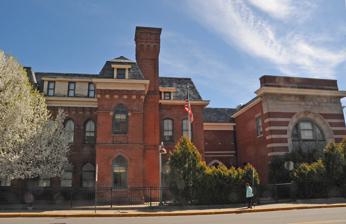
Building: Public School Number Two
Country: United States of America
Year built: 1871
United States historic place Public School Number Two U.S. National Register of Historic Places New Jersey Register of Historic Places Show map of Passaic County, New Jersey Show map of New Jersey Show map of the United States Location Mill and Passaic Streets, Paterson, New Jersey Coordinates 40°54′55″N 74°10′38″W / 40.91528°N 74.17722°W / 40.91528; -74.17722 Area 0.1 acres (0.040 ha) Built 1871 Architect Derrick, E.J.M. Architectural style Gothic NRHP reference No. 78001790 NJRHP No. 2391 Significant dates Added to NRHP March 8, 1978 Designated NJRHP October 28, 1977 Public School Number Two is located in Paterson , Passaic County , New Jersey , United States. The building was added to the National Register of Historic Places on March 8, 1978. See also National Register of Historic Places listings in Passaic County, New Jersey References